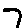
Label: 7